Teargarden by Kaleidyscope

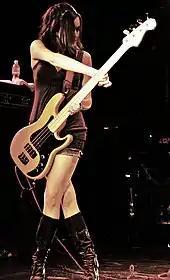
Nicole Fiorentino began contributing to "Teargarden" after the band's 2010 tour

"The Fellowship", from the second EP, was released for free January 12, 2011 via the band's website. The band, including Jeff Schroeder on guitar, recorded two further songs as a group, "Lightning Strikes" and "Owata". On March 17, 2011, "Lightning Strikes" was made available for free streaming on "Rolling Stone"'s website. The song was made available for download the following day on March 18, 2011, on the band's website. On May 3, 2011 the band released "Owata" for streaming on LA Weekly.com. A music video for the single was directed by Robby Starbuck, and will be first released as a 12-minute film on Yahoo! Music, June 29, 2011 at 9:00 PM Pacific. It is the first video to use a Red Epic-M camera.